J. Lister Holmes

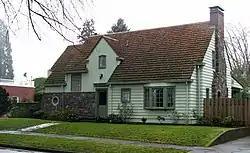
The West Coast Woods Model Home, designed by Holmes alongside Otho McCracken

He returned to Seattle to work as a draftsman for architect Édouard Frère Champney from 1914 to 1917. After this, he began work for Link & Haire, a regional architectural firm based in Lewistown, Montana. In 1920, Holmes again returned home to Seattle to work at various prominent firms, including Bebb & Gould; Schack, Young, and Myers; and the office of B. Marcus Priteca, where he briefly became a partner of the firm. After a number of successful home designs he began independent work in 1922. His initial commissions comprised private residences built in a variety of historical styles. In 1923–1925 he designed the Donovan House in Bellingham, Washington, based on Spanish Colonial Revival architecture, including a red-tile roof and white stucco. During the 1920s and early 1930s, he designed houses in a Tudor style in Seattle and Beaverton, Oregon. Many of his homes were based on 18th-century French château and Norman Style architecture, including his own home constructed in Madison Park, Seattle, from 1928 to 1930, alongside grand mansions such as the Bloedel Reserve on Bainbridge Island. In 1927 he designed the West Coast Woods Model Home in Portland, Oregon, along with Otho McCracken.